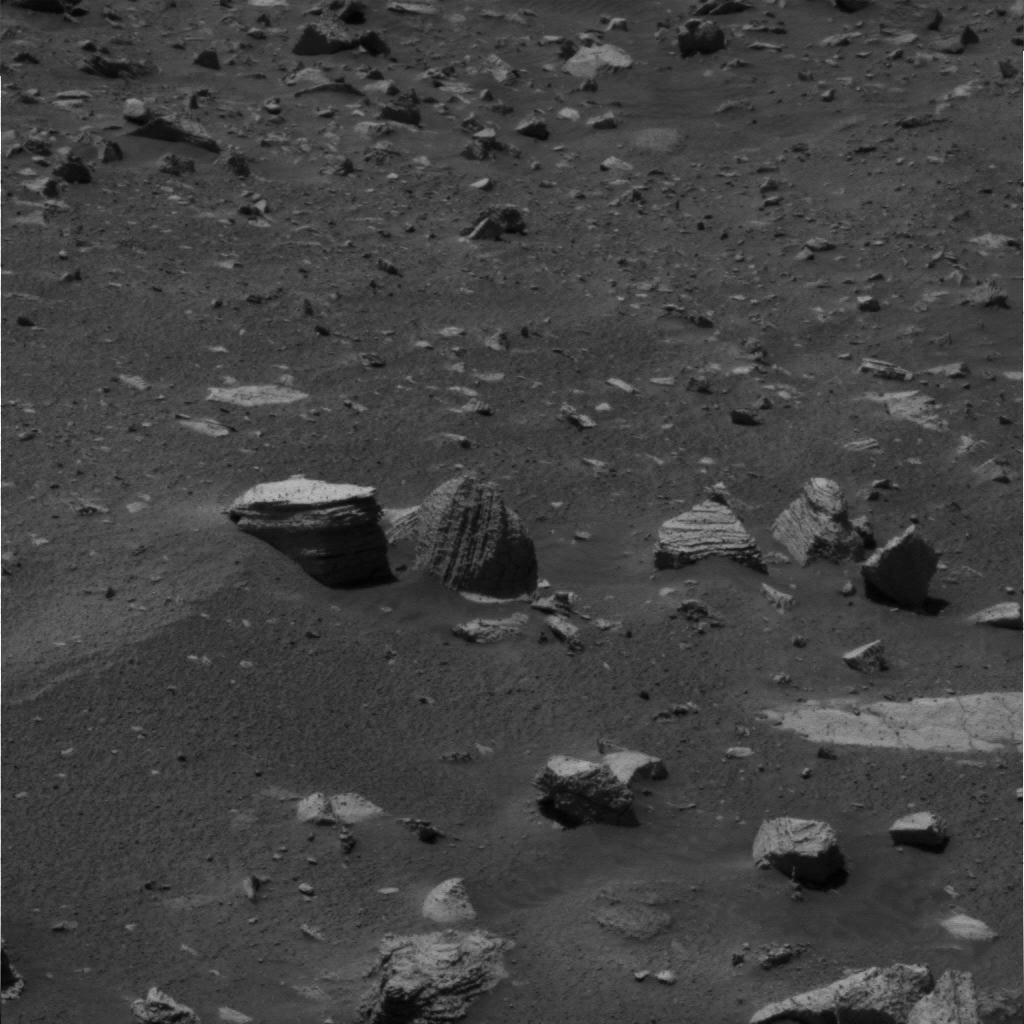
Surface features visible: Rock Outcrops, Clasts, Dunes/Ripples, Rock (Linear Features), Soil, Nearby Surface